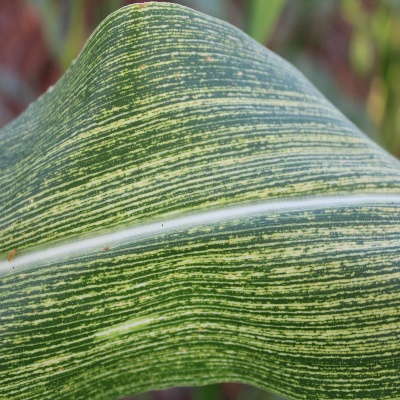
Crop: Maize
Condition: streak virus